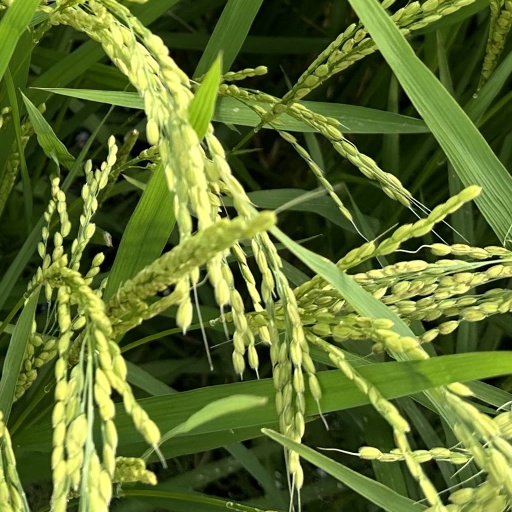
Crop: rice